Yuri Veksler

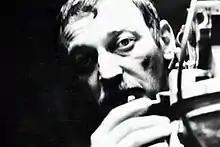

Yuri Abramovich Veksler (4 February 1940 — 29 September 1991) was a Soviet and Russian cinematographer. Winner of the USSR State Prize (1985).